Niigata (city)

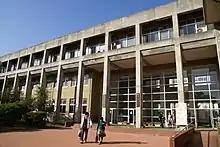
Niigata University

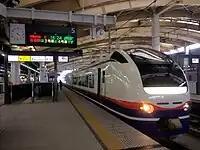
Shinetsu Main Line

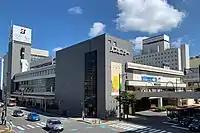
Bandai City Bus Center

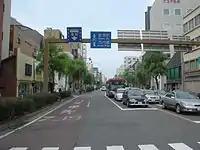
Willow-lined streets of Niigata

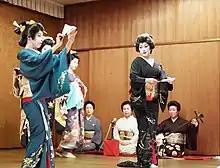
Niigata "geigi"

Niigata Airport is located about 6 km north of central Niigata. It handles some international destinations as well as many domestic ones. As of October 2016, the domestic destinations available are Osaka (10 times a day), Sapporo (five or six times a day), Fukuoka (three times a day), Okinawa (once or twice a day), Nagoya (three times a day), Narita (once a day) and Sado Island (three times a day).